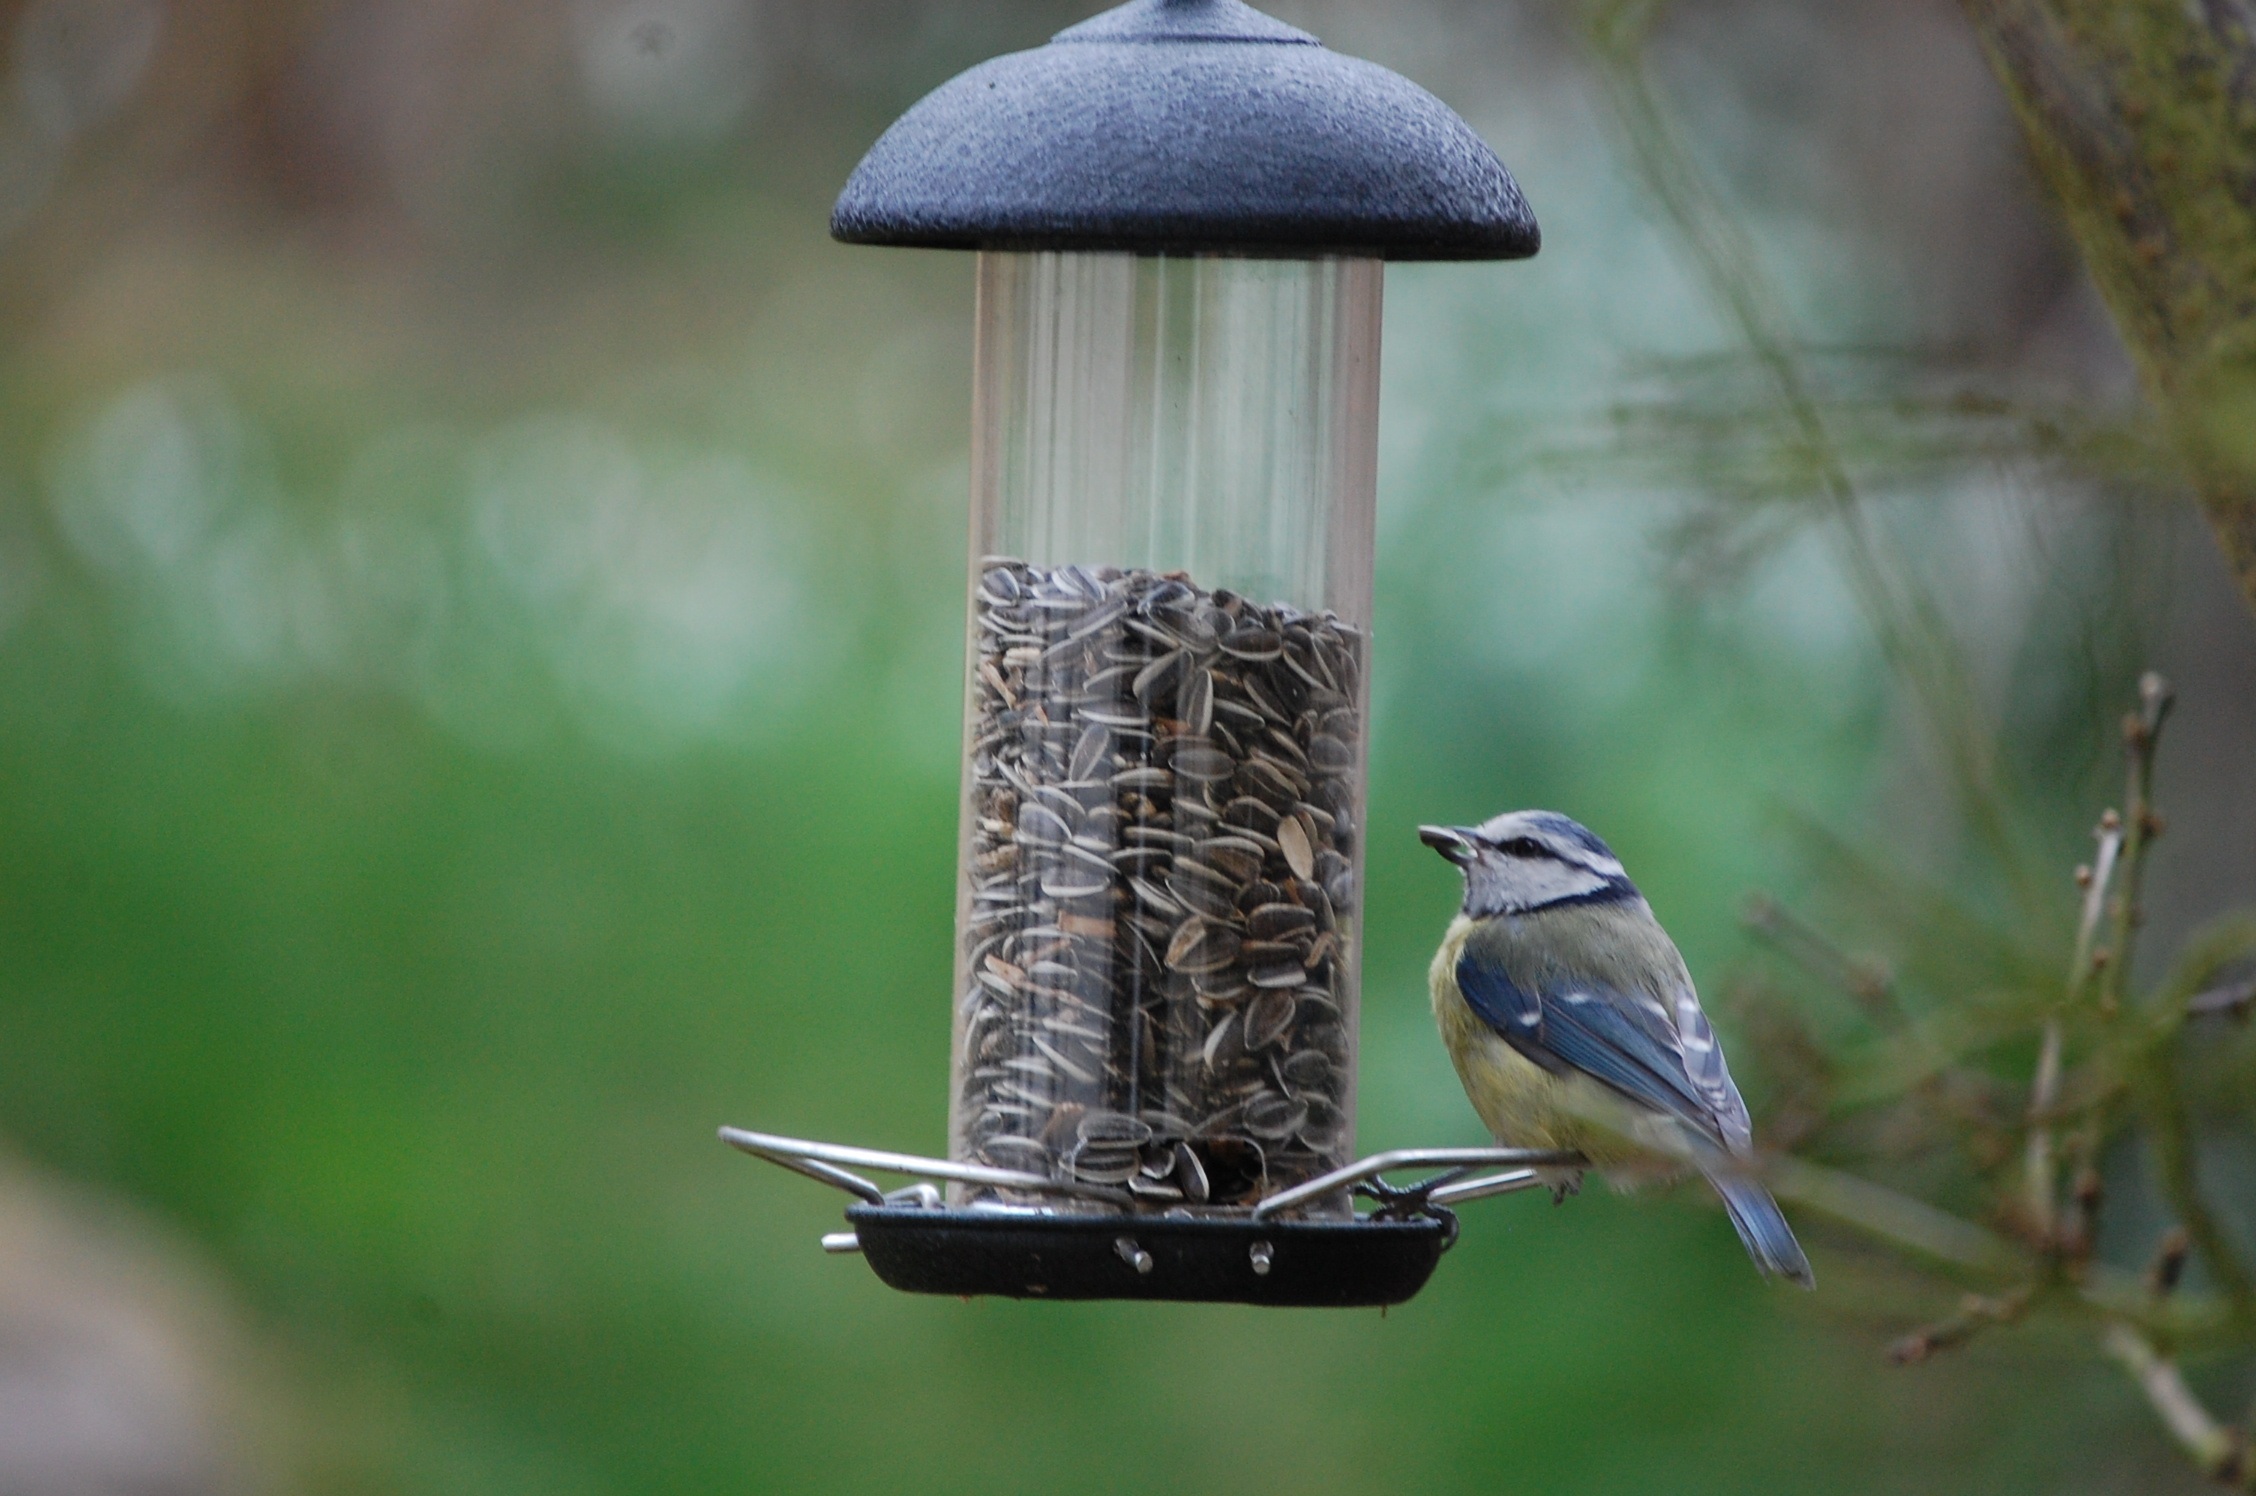
nature, branch, winter, bird, wildlife, beak, fauna, vertebrate, bluebird, tit, bird feeder, perching bird